Political movement

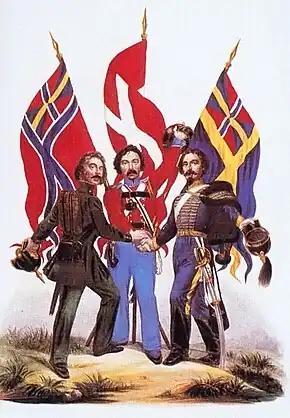
The mid-19th century Scandinavism political movement led to the modern use of the term Scandinavia.

A political movement is a collective attempt by a group of people to change government policy or social values. Political movements are usually in opposition to an element of the status quo, and are often associated with a certain ideology. Some theories of political movements are the political opportunity theory, which states that political movements stem from mere circumstances, and the resource mobilization theory which states that political movements result from strategic organization and relevant resources. Political movements are also related to political parties in the sense that they both aim to make an impact on the government and that several political parties have emerged from initial political movements. While political parties are engaged with a multitude of issues, political movements tend to focus on only one major issue.